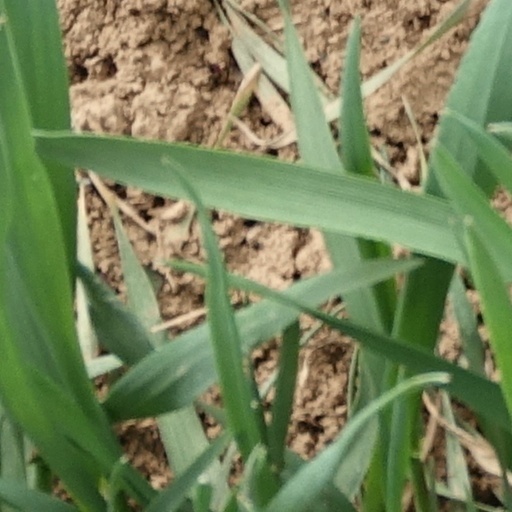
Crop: wheat